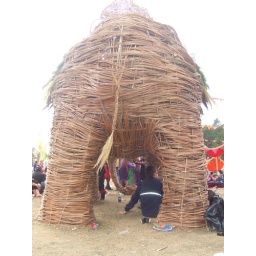
That litte red package is in fact his ball bag!